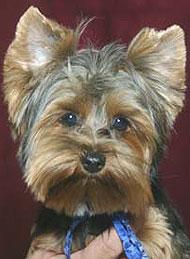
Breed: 340-n000120-Yorkshire_terrier